Great Basin Murders

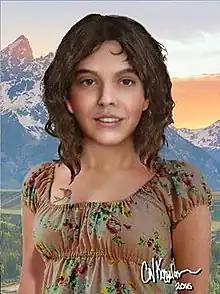
Digital reconstruction by Carl Koppelman of Irene Vasquez, nicknamed "Bitter Creek Betty" while unidentified.

During the investigation, police interviewed several hundred prostitutes, pimps, service station workers, and truck drivers in an effort to find witnesses to the crimes and identify the perpetrator. Over the years, several people have been identified as suspects. No suspects have been publicly identified in the murders of Johnson, Perkins, Garza or Teske.